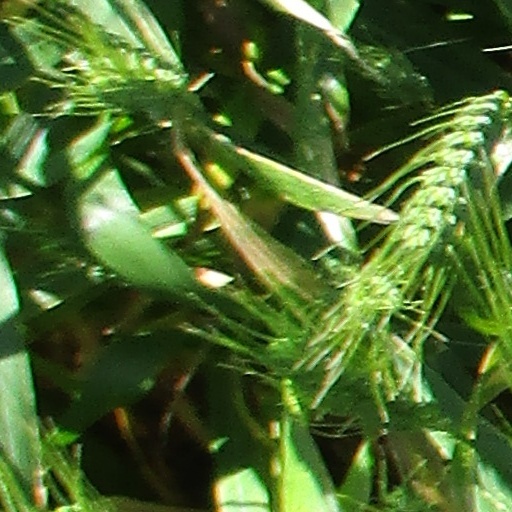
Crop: wheat